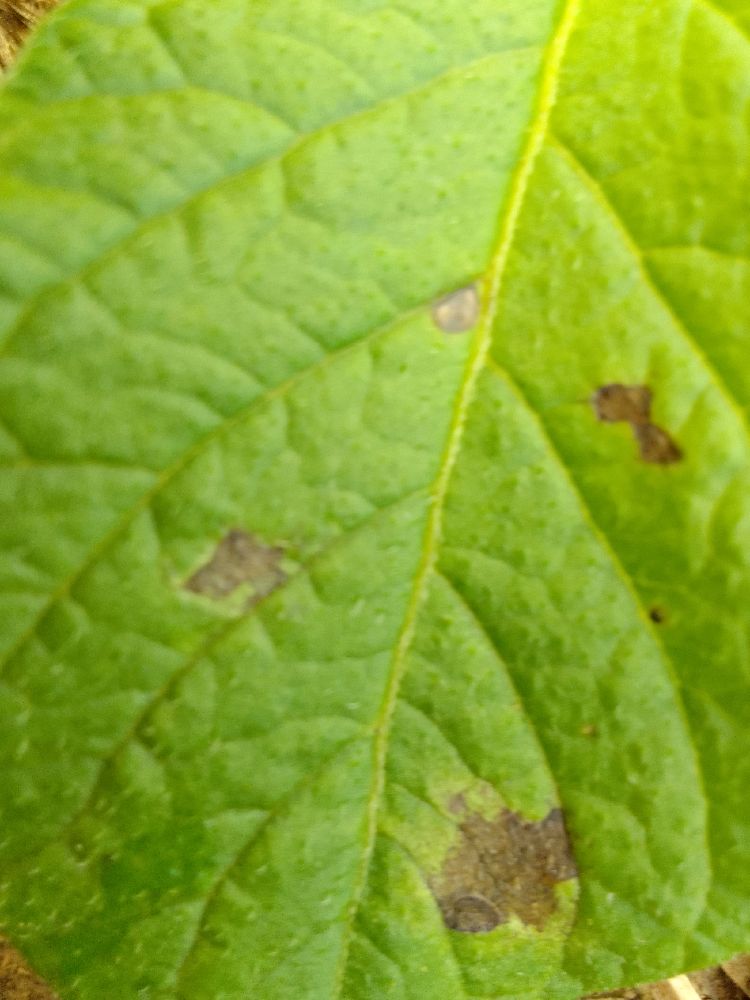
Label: Early blight